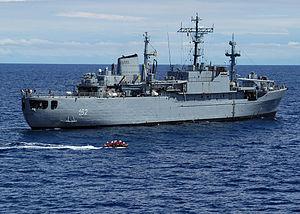
La marine colombienne est la composante navale de l'armée de Colombie. Elle est connue également sous le nom d'Armada nationale ou Armada de la république de Colombie.